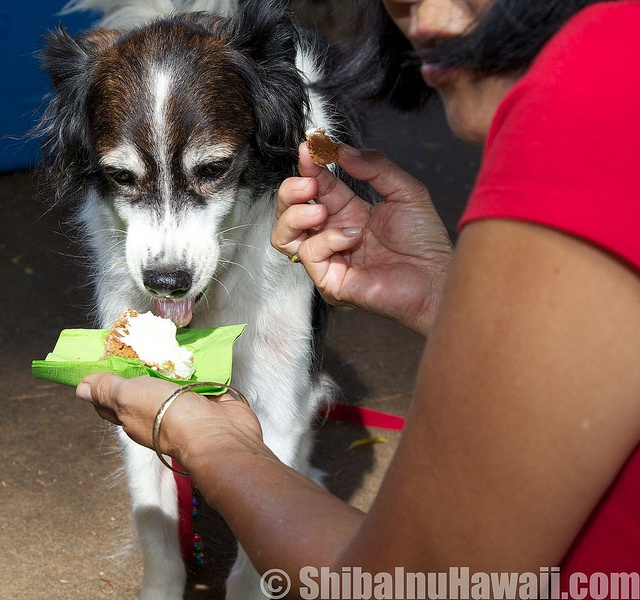
A dog eating food out of  a womans hand.
a dog owner feeding a treat to a brown and white dog
a close up of a person bending down feeding a dog
The woman is offering a treat to the dog outside.
This dog is licking a snack that a woman is holding in her hand.